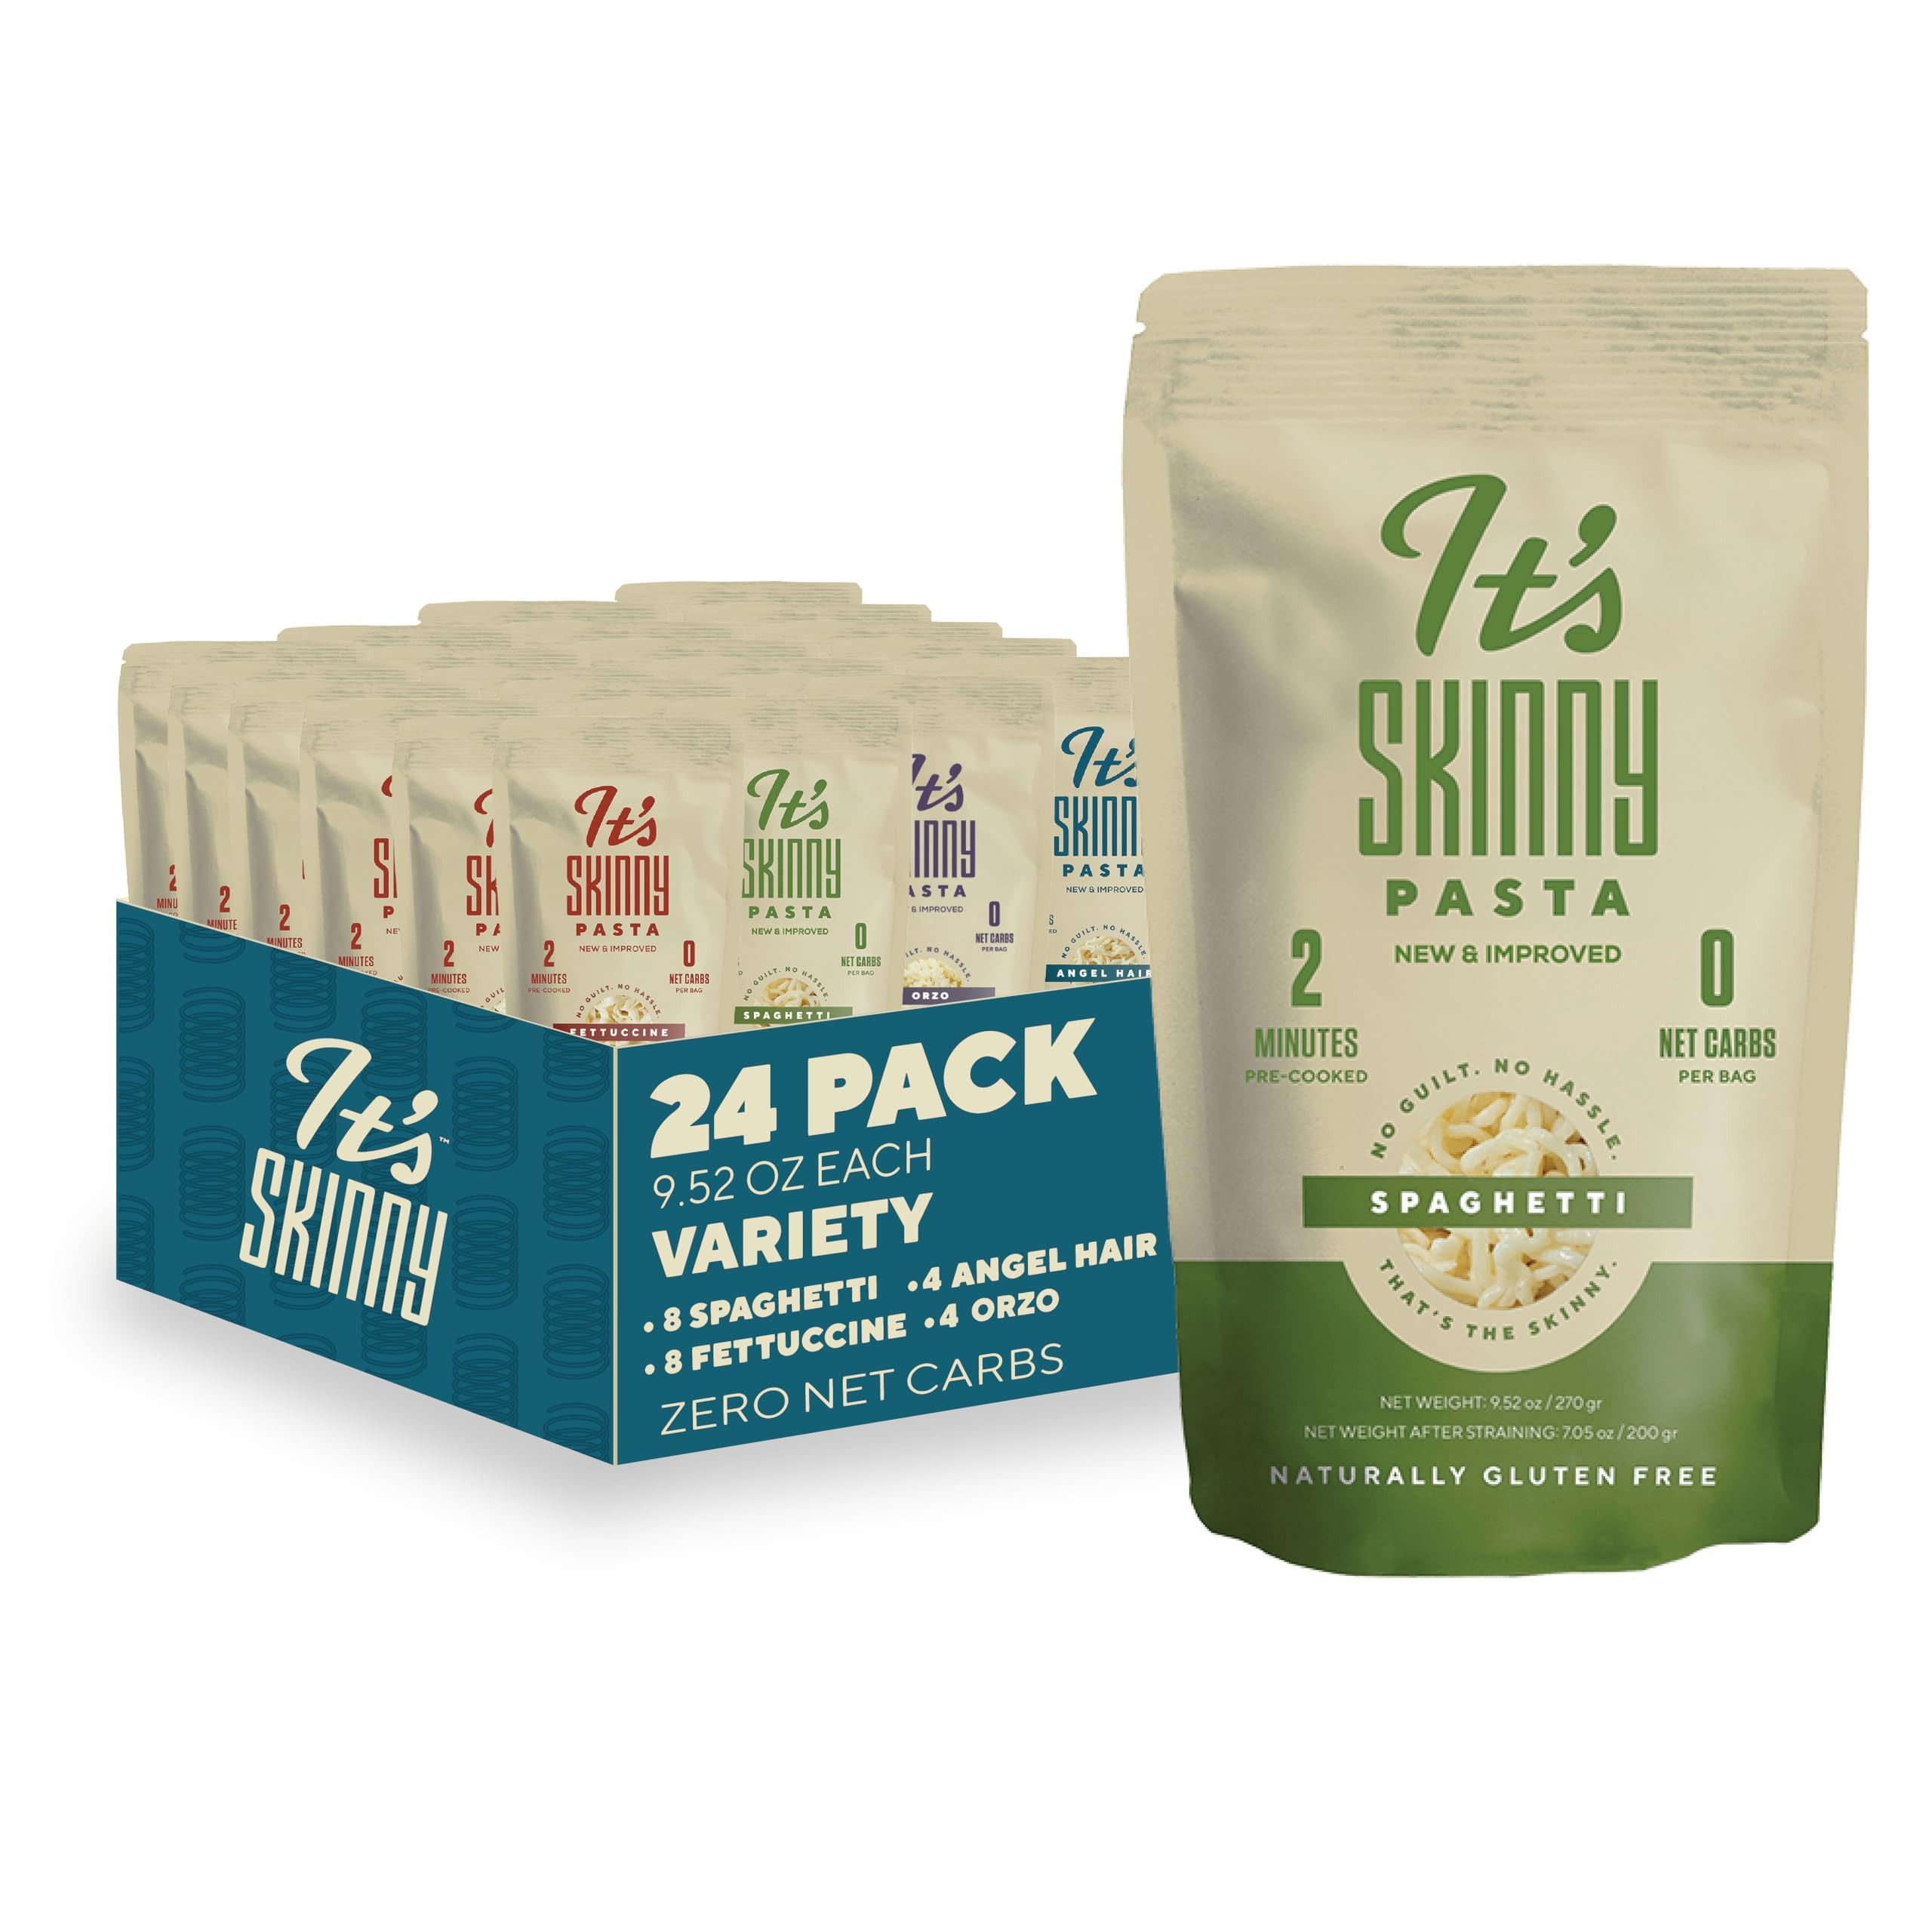
Item Name: It’s Skinny Pasta Variety Pack – Spaghetti, Fettuccine, Angel Hair and Orzo, Low Carb, Gluten Free, Keto & Vegan-Friendly, Shirataki Konjac, 4.5 Calories, Ready in 2 Minutes (24 Packs)
Bullet Point 1: Variety pack for every meal – Enjoy a 6-pack assortment of gluten free pasta featuring 2 spaghetti, 2 fettuccine, 1 angel hair, and 1 orzo, giving you the perfect selection for your favorite pasta dishes. Whether you're craving a classic spaghetti, creamy fettuccine, or a light and delicate angel hair, this bundle has you covered! Each pack contains 6 servings of pre-cooked gluten free pasta, ready in just 2 minutes. It’s perfect for quick meals or meal prepping for the week ahead.
Bullet Point 2: Low Calorie & Zero Carbs: With just 4.5 calories and 0 net carbs per serving, this pasta is perfect for keto, low-carb, and gluten-free diets—allowing you to enjoy pasta without the extra carbs or guilt.
Bullet Point 3: Keto, Vegan, Kosher & Non-GMO: This pasta is gluten-free, vegan, and keto-friendly, making it perfect for a variety of dietary preferences. It contains no animal products, is Kosher-parve under KOF-K Kosher Supervision, and is Non-GMO Project certified.
Bullet Point 4: Made from Konjac, High in Fiber: Crafted from konjac, a plant known for its high fiber content, this keto pasta noodles is ideal for those looking to reduce carb intake while still enjoying a satisfying meal.
Bullet Point 5: Low Sodium and Low Glycemic Pasta: With no sugar, only 10mg of sodium, and 2 grams of fiber per serving, this shirataki noodle is a great addition to a variety of dietary plans.
Product Description: It's Skinny doesn't look like other pasta. That's because it's made with a plant called konjac. Used for thousands of years, konjac is full of fiber and remarkably low in carbs. But what it's really phenomenal at is capturing all the biggest, richest, wildest flavors you can dream up. After all, when your pasta only has 9 calories, no ingredient is off the table. So grab a bowl and fill it to the brim with sauce or broth or meatballs galore. It's Skinny pasta time.
Value: 228.48
Unit: Ounce

Price: 73.98